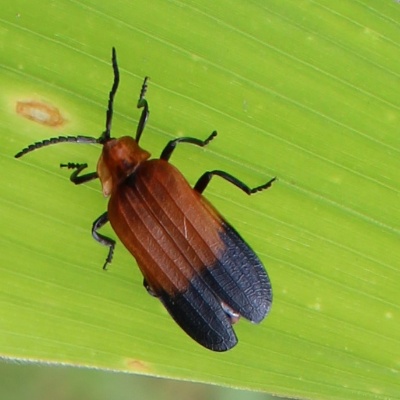
Crop: Maize
Condition: leaf beetle